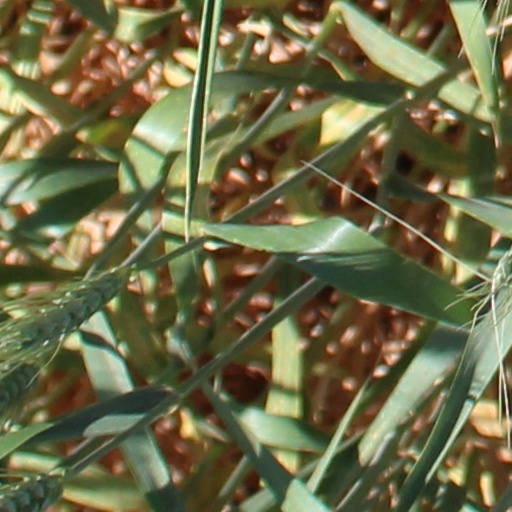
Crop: wheat